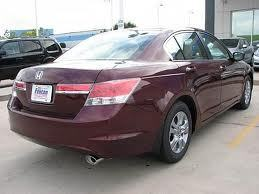
Car model: 2012 Honda Accord Sedan